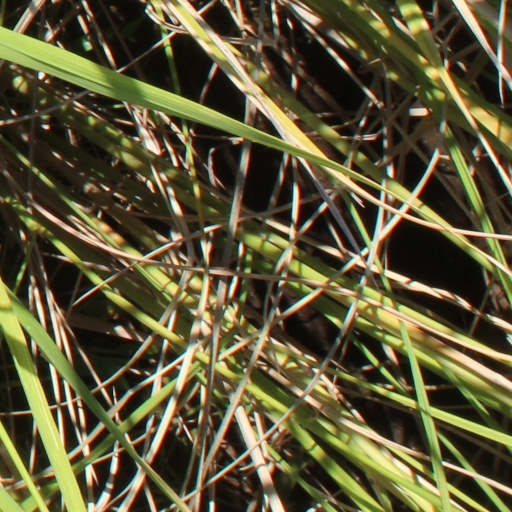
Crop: rice